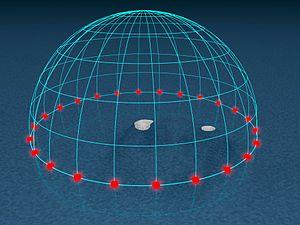
Un équinoxe est un instant de l'année où le Soleil traverse le plan équatorial terrestre, changeant ainsi d'hémisphère céleste. Cette définition astronomique précise la conception pré-scientifique selon laquelle l'équinoxe est le moment où la durée du jour est égale à celle de la nuit.